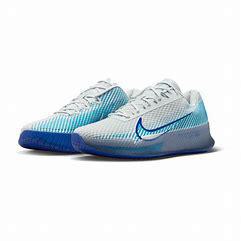
Brand: Nike
Model: Court Air Zoom Vapor 11